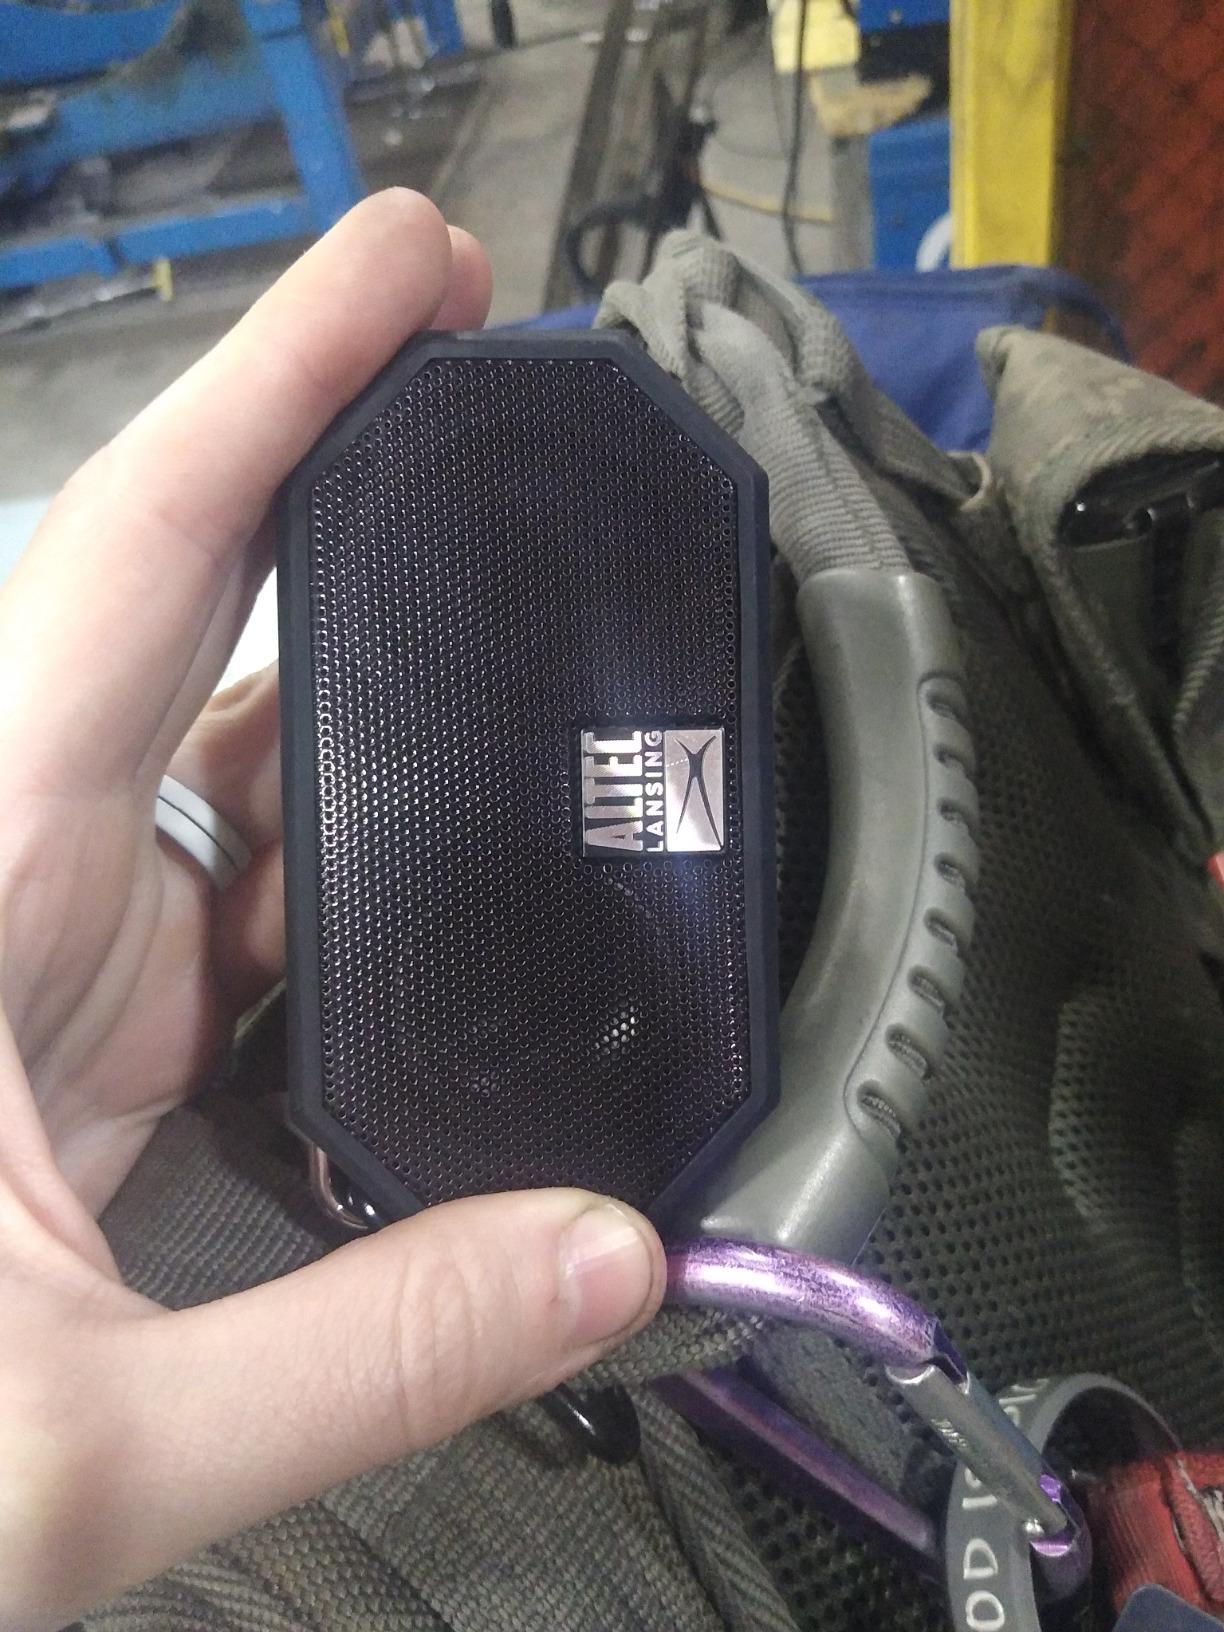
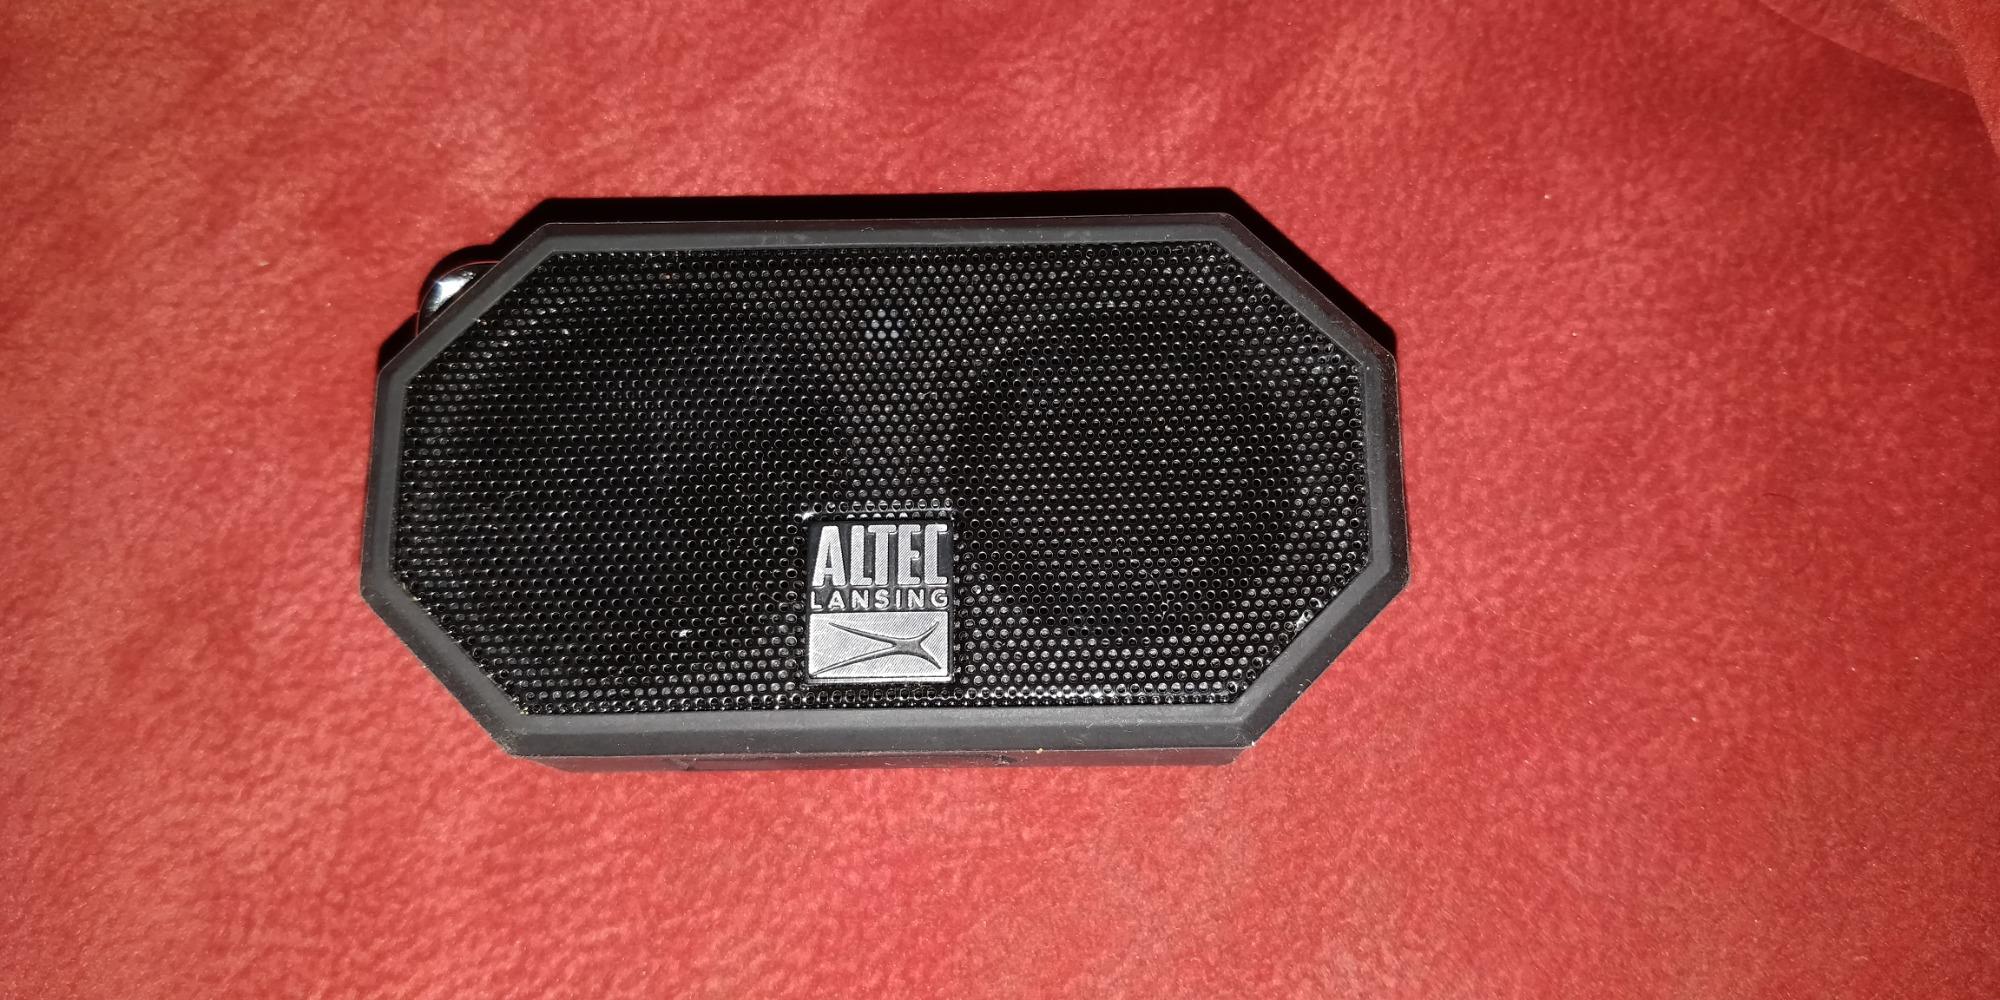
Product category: speaker
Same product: yes